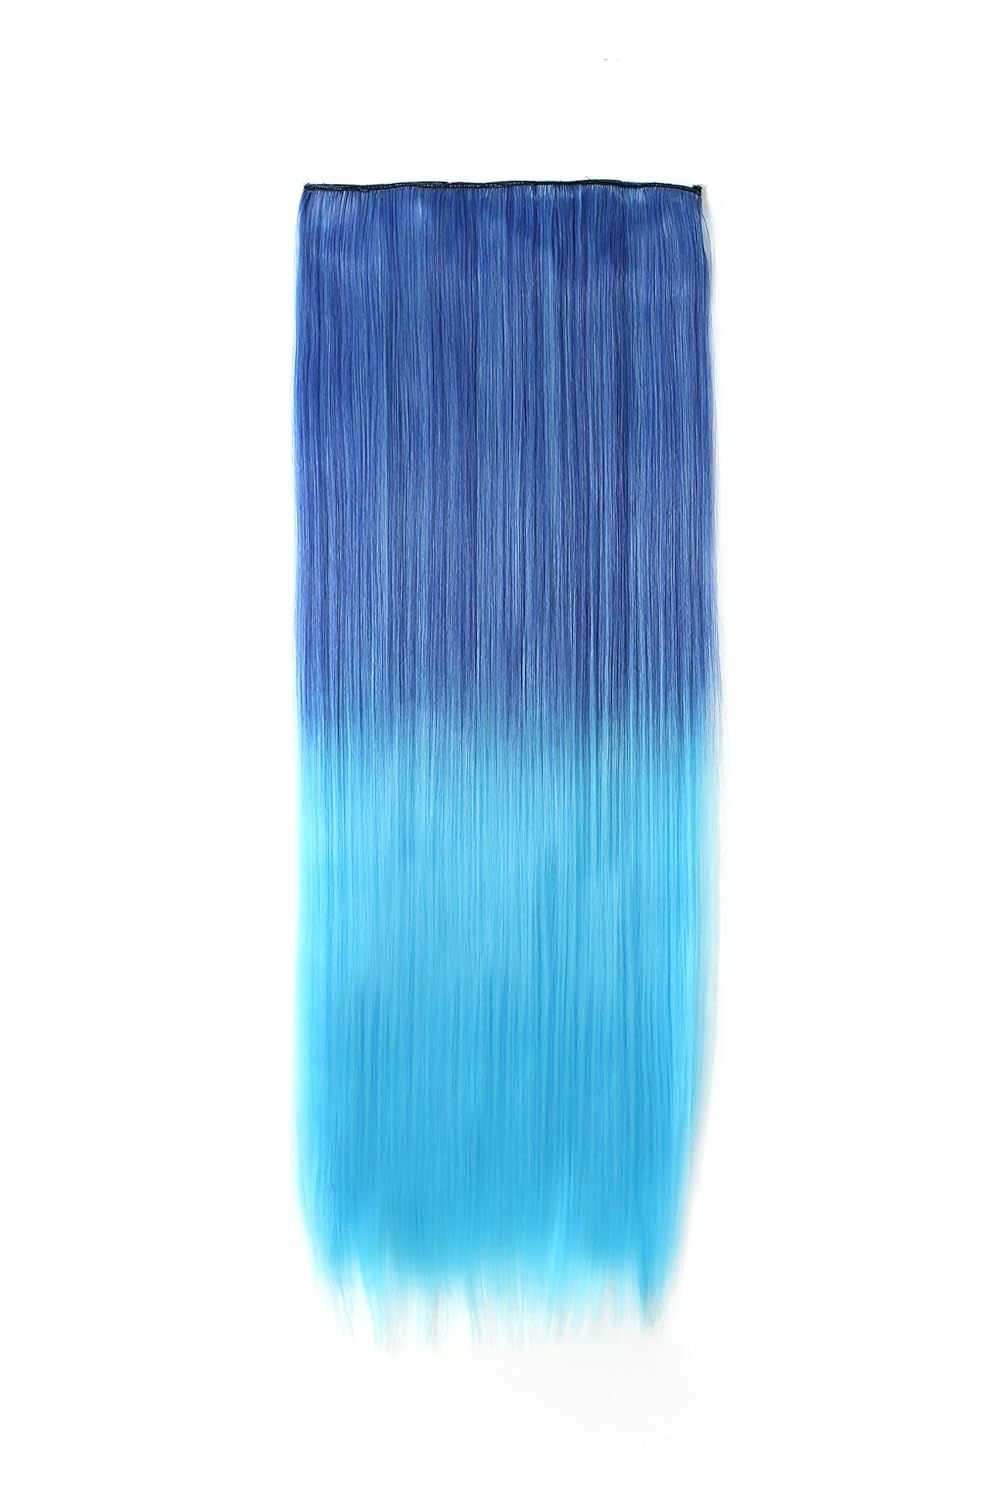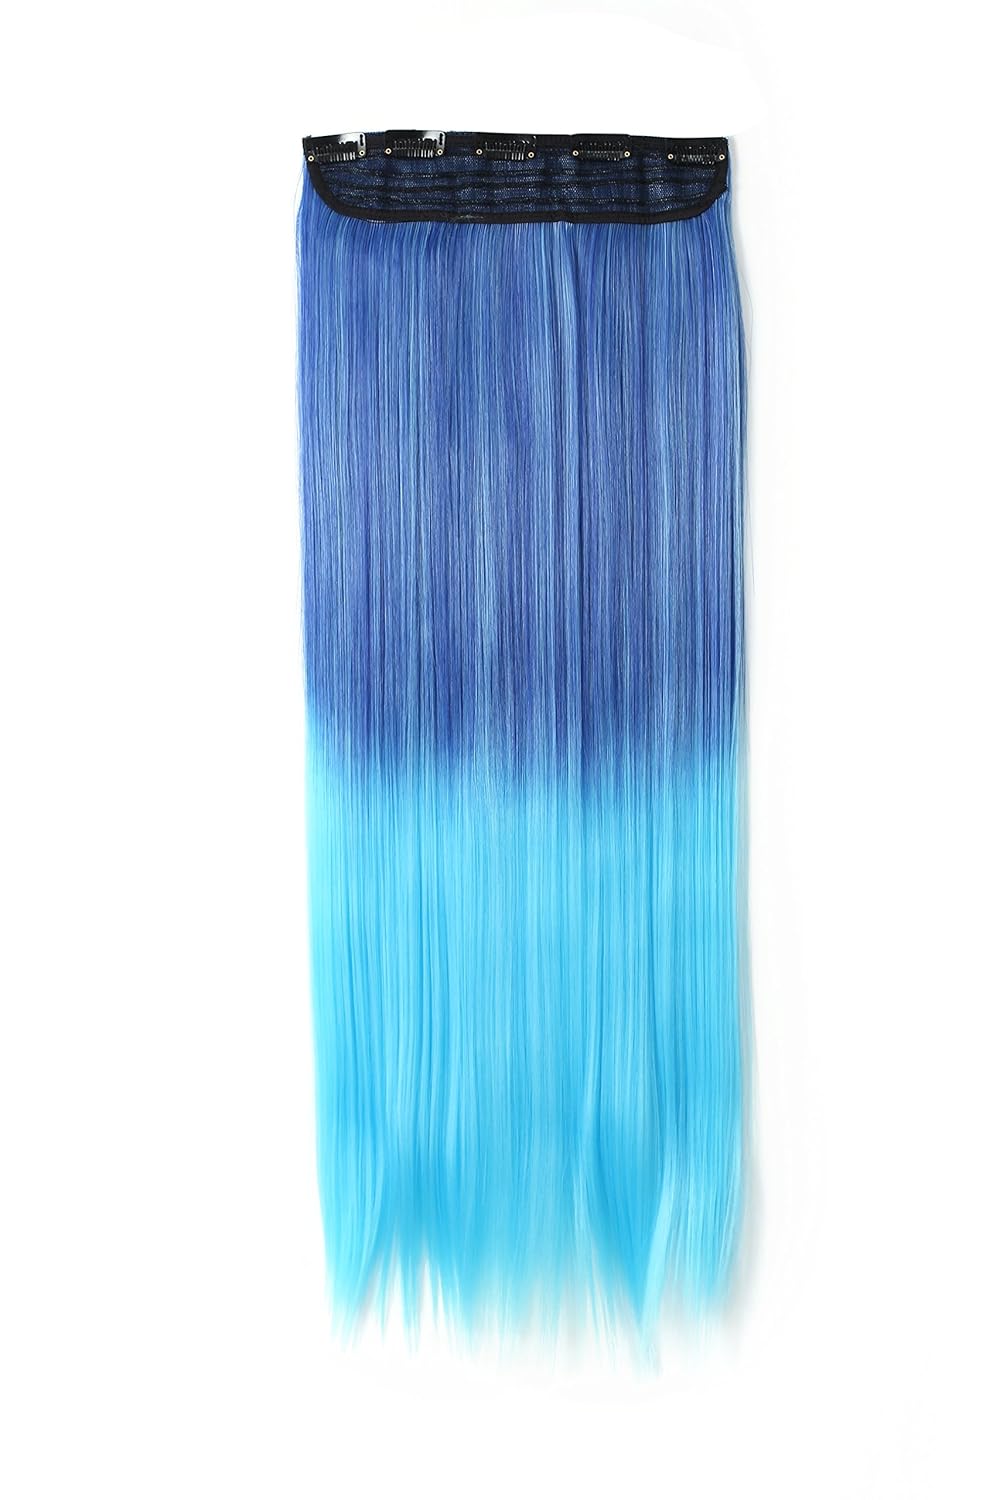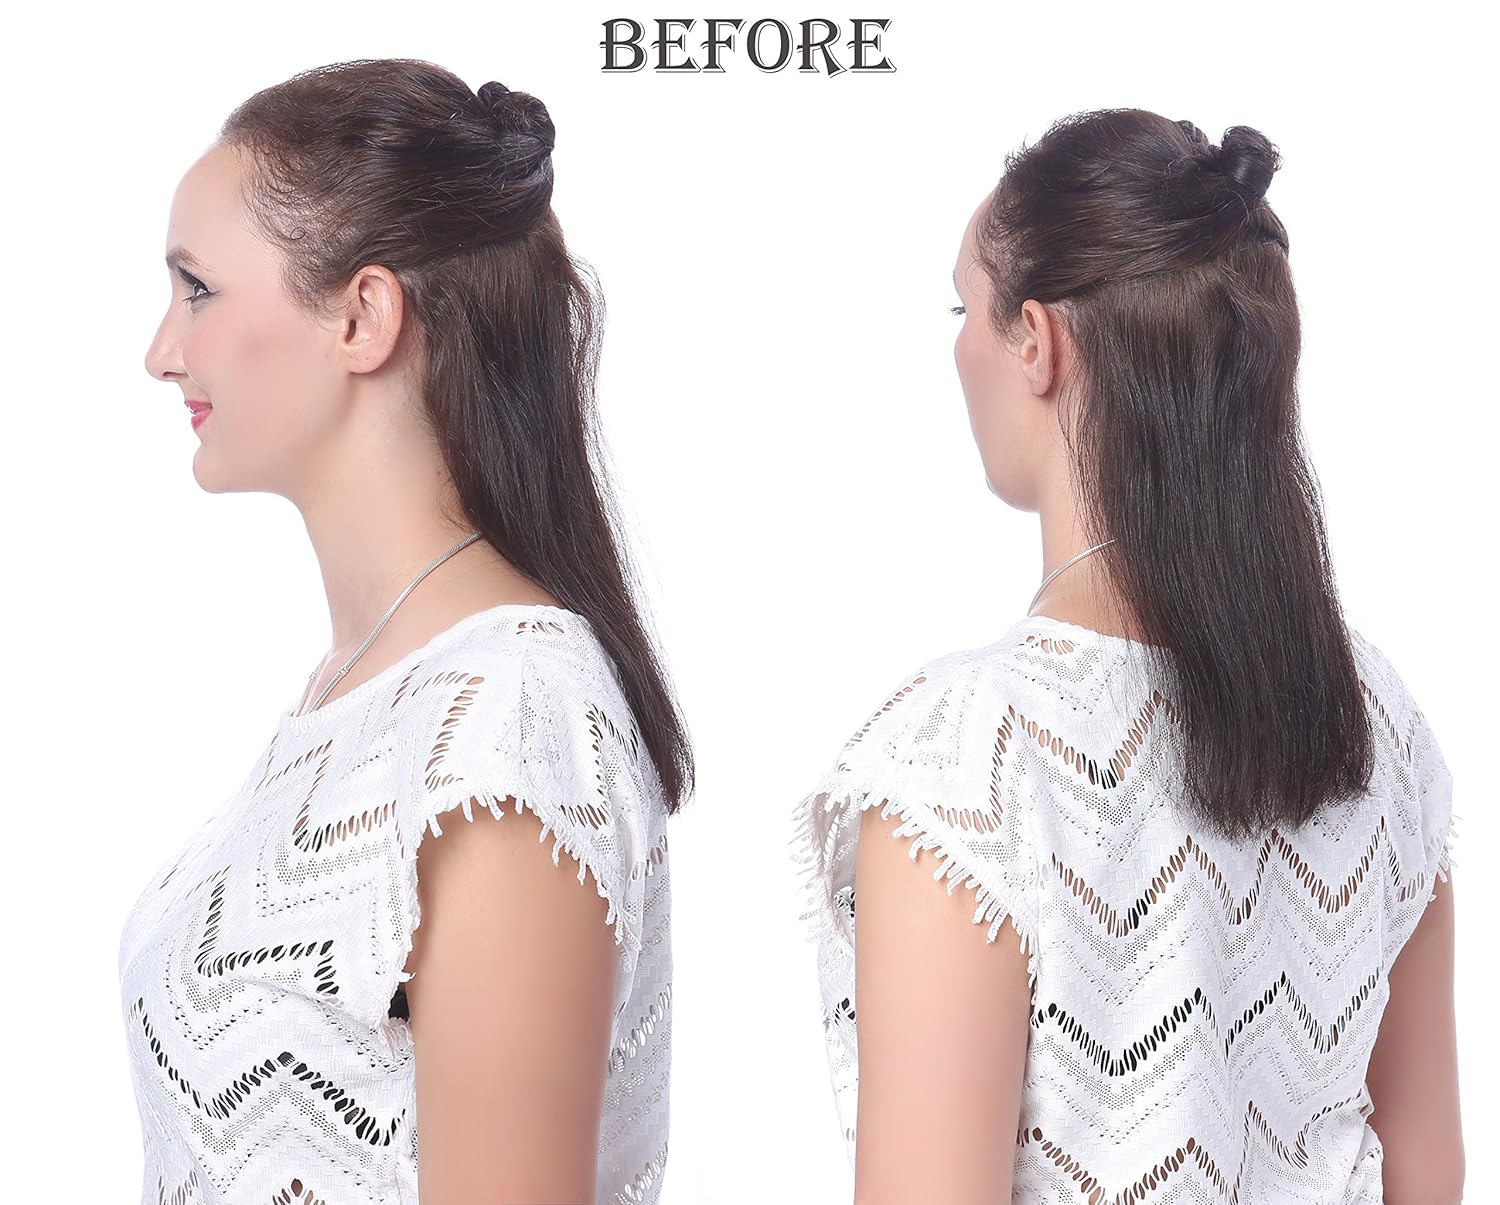
OneDor 24" Straight - 3/4 Full Head Dip-dye Two Tone Color Synthetic Clip In Hair Extensions (24" inches-Straight, Blue Ombre TwoTone-T2521/TF2513BT)
Category: All Beauty
Model: SE-013(Straight) This Hair Extension is made from high quality material. It is simple and adjustable to wear with secure clips, also it gives more volume, length, and texture. It comes in variety of colors and styles. Choose your favorite color and texture to design your own hair style Product Information Product made of 100% korea high quality synthetic fiber. Weight: About 4.3-4.5 Oz. Length: 24 Inches Style: Hair extension Texture: Straight Hair Type: Synthetic
Features: Clip-in/ Clip-on Hair Extension, 1 Piece with 5 Clips Attached. Recommend 2 Pieces for getting. | Material: 100% korea High Quality Synthetic Fiber | Weight: 4.3-4.5 Oz, Multiple mix Colors available (May vary by Monitor) | Length: Striaght Hair approx 24" | Transforming your look in seconds, can be worn for a prom, wedding, helloween, or evening.